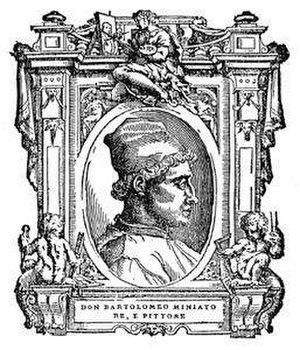
Bartolomeo della Gatta ou Don Bartolomeo Abbate di S. Clemente né Pietro di Antonio Dei, est un peintre, un architecte et un enlumineur florentin du XVᵉ siècle se rattachant au courant de la première Renaissance.